Pummel (album)

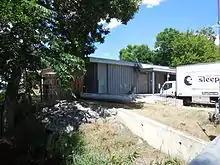
All's recording studio, The Blasting Room, in Fort Collins, Colorado

Using money from their Interscope contract, the band members designed and built their own recording studio, The Blasting Room, with the help of Egerton's father, Dan O'Reilly. "[That] was the single smartest thing we probably ever did, really", said Egerton. "Bill and I had thrown around the idea of having a studio forever, because by then any time we were home, we were recording Big Drill Car or Chemical People. We were always recording somebody, so we really wanted a place where we could refine our skills that way. We read some books and tried to learn what we could about how to lay the place out, and we actually built the place ourselves."